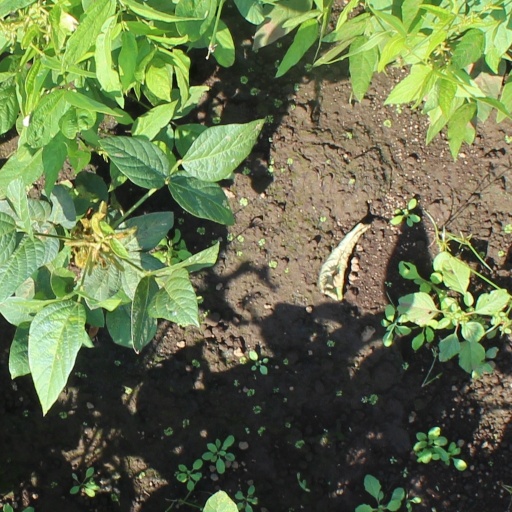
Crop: soybean